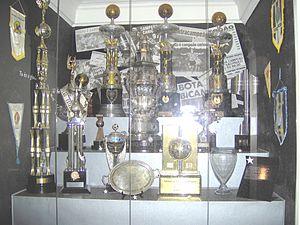
Le Botafogo de Futebol e Regatas est un club omnisports brésilien, basé à Rio de Janeiro, dans le quartier du même nom, Botafogo. Il est principalement reconnu pour sa section de football, mais comporte également des sections de football de plage, d'aviron, de volley-ball, de basket-ball, de natation et d'autres. Fondé en tant que club de football le 12 août 1904, sous le nom de Botafogo Football Club, il fusionne avec le Club de Regatas Botafogo, un autre club du même quartier, fondé lui le 1ᵉʳ juillet 1894, pour former le Botafogo de Futebol e Regatas le 8 décembre 1942, jour de la fête de la sainte patronne du club, Nossa Senhora da Conceição.
Cette page présente le palmarès complet du club omnisports brésilien du Botafogo de Futebol e Regatas.